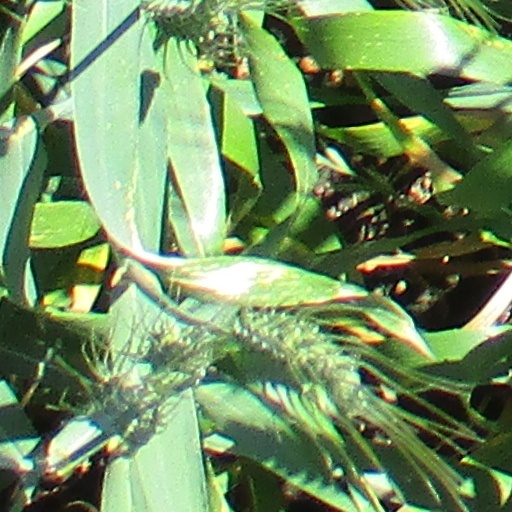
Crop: wheat